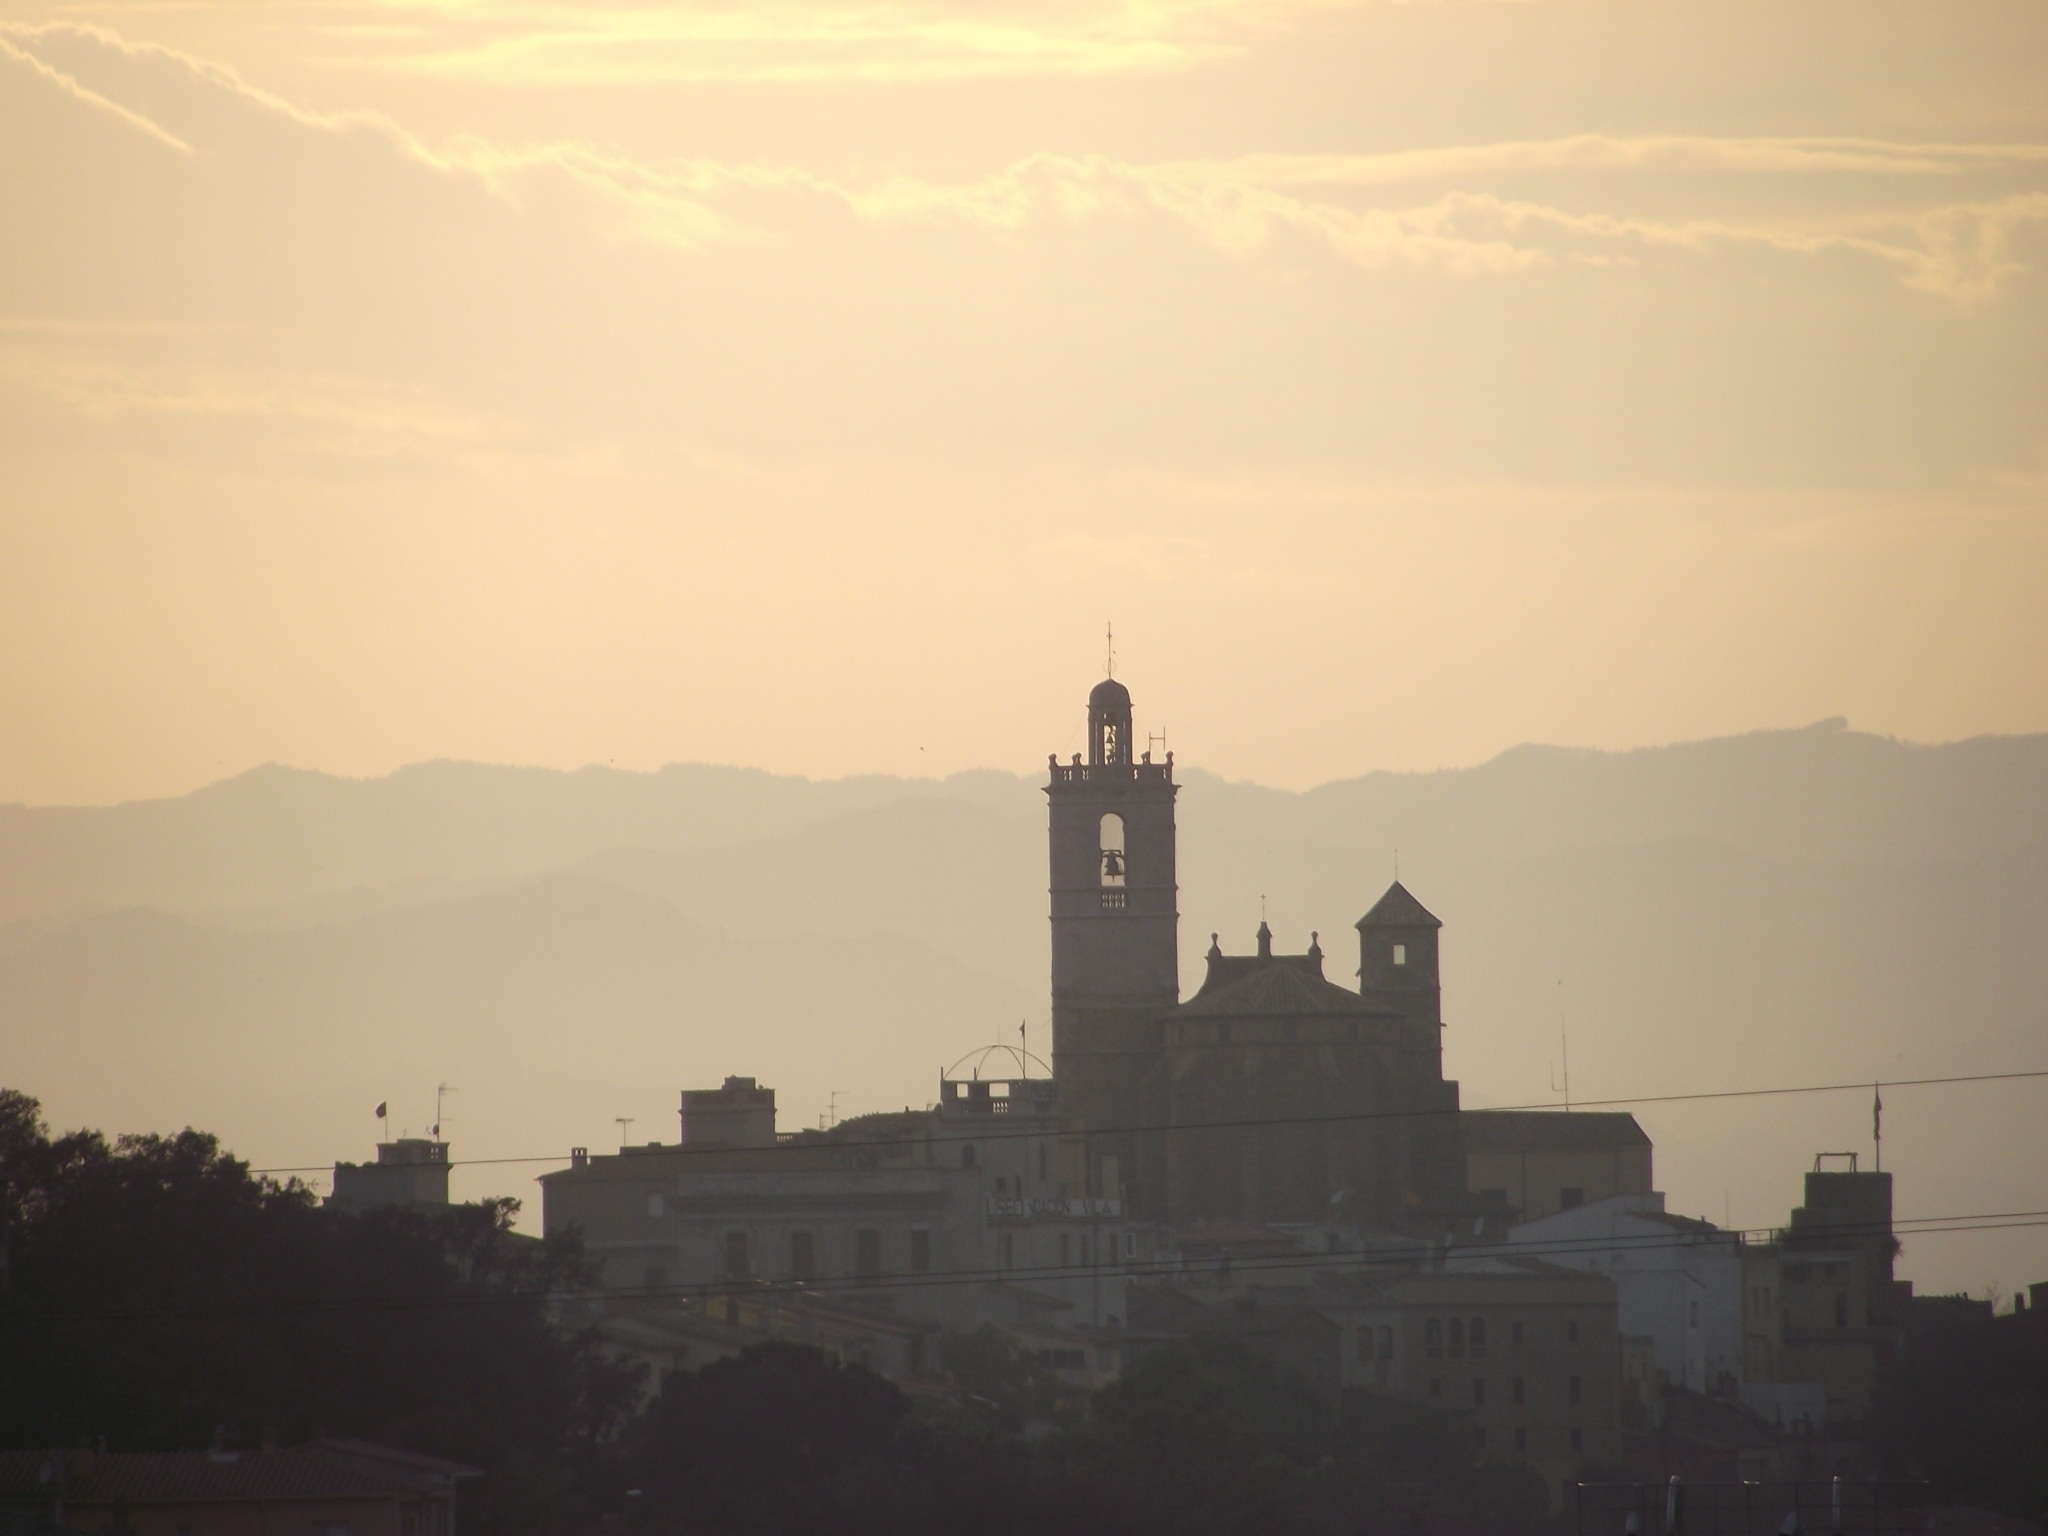
horizon, people, sunrise, sunset, skyline, morning, dawn, dusk, evening, distance, tower, haze, bell tower, atmospheric phenomenon, llagostera